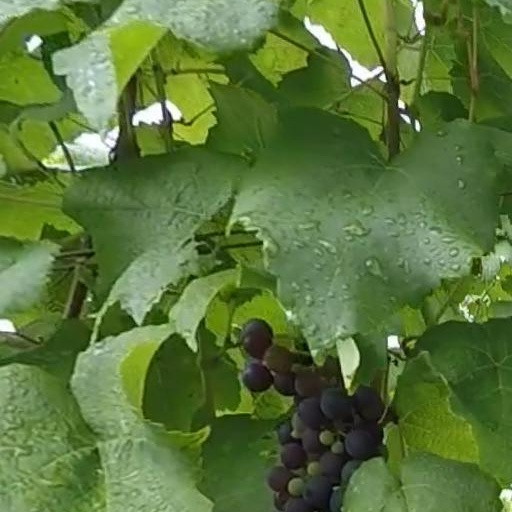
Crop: grape